Answer in natural language. Is blue translucent garbage bag further away or in front of black colour l shaped countertop? Choose between the following options: further away or in front
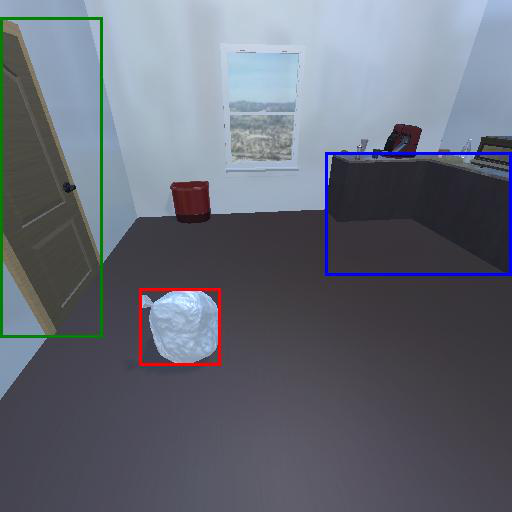
<answer>in front</answer>